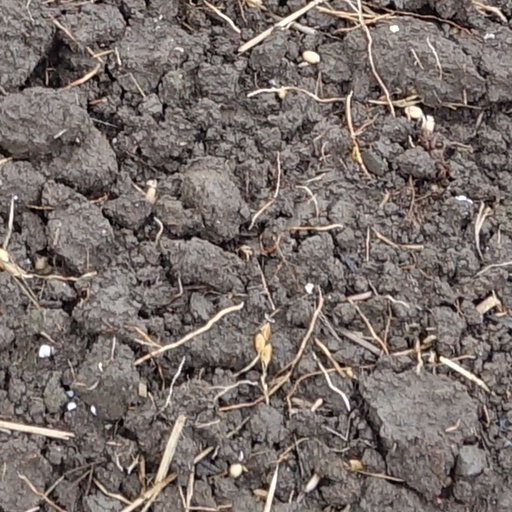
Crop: wheat